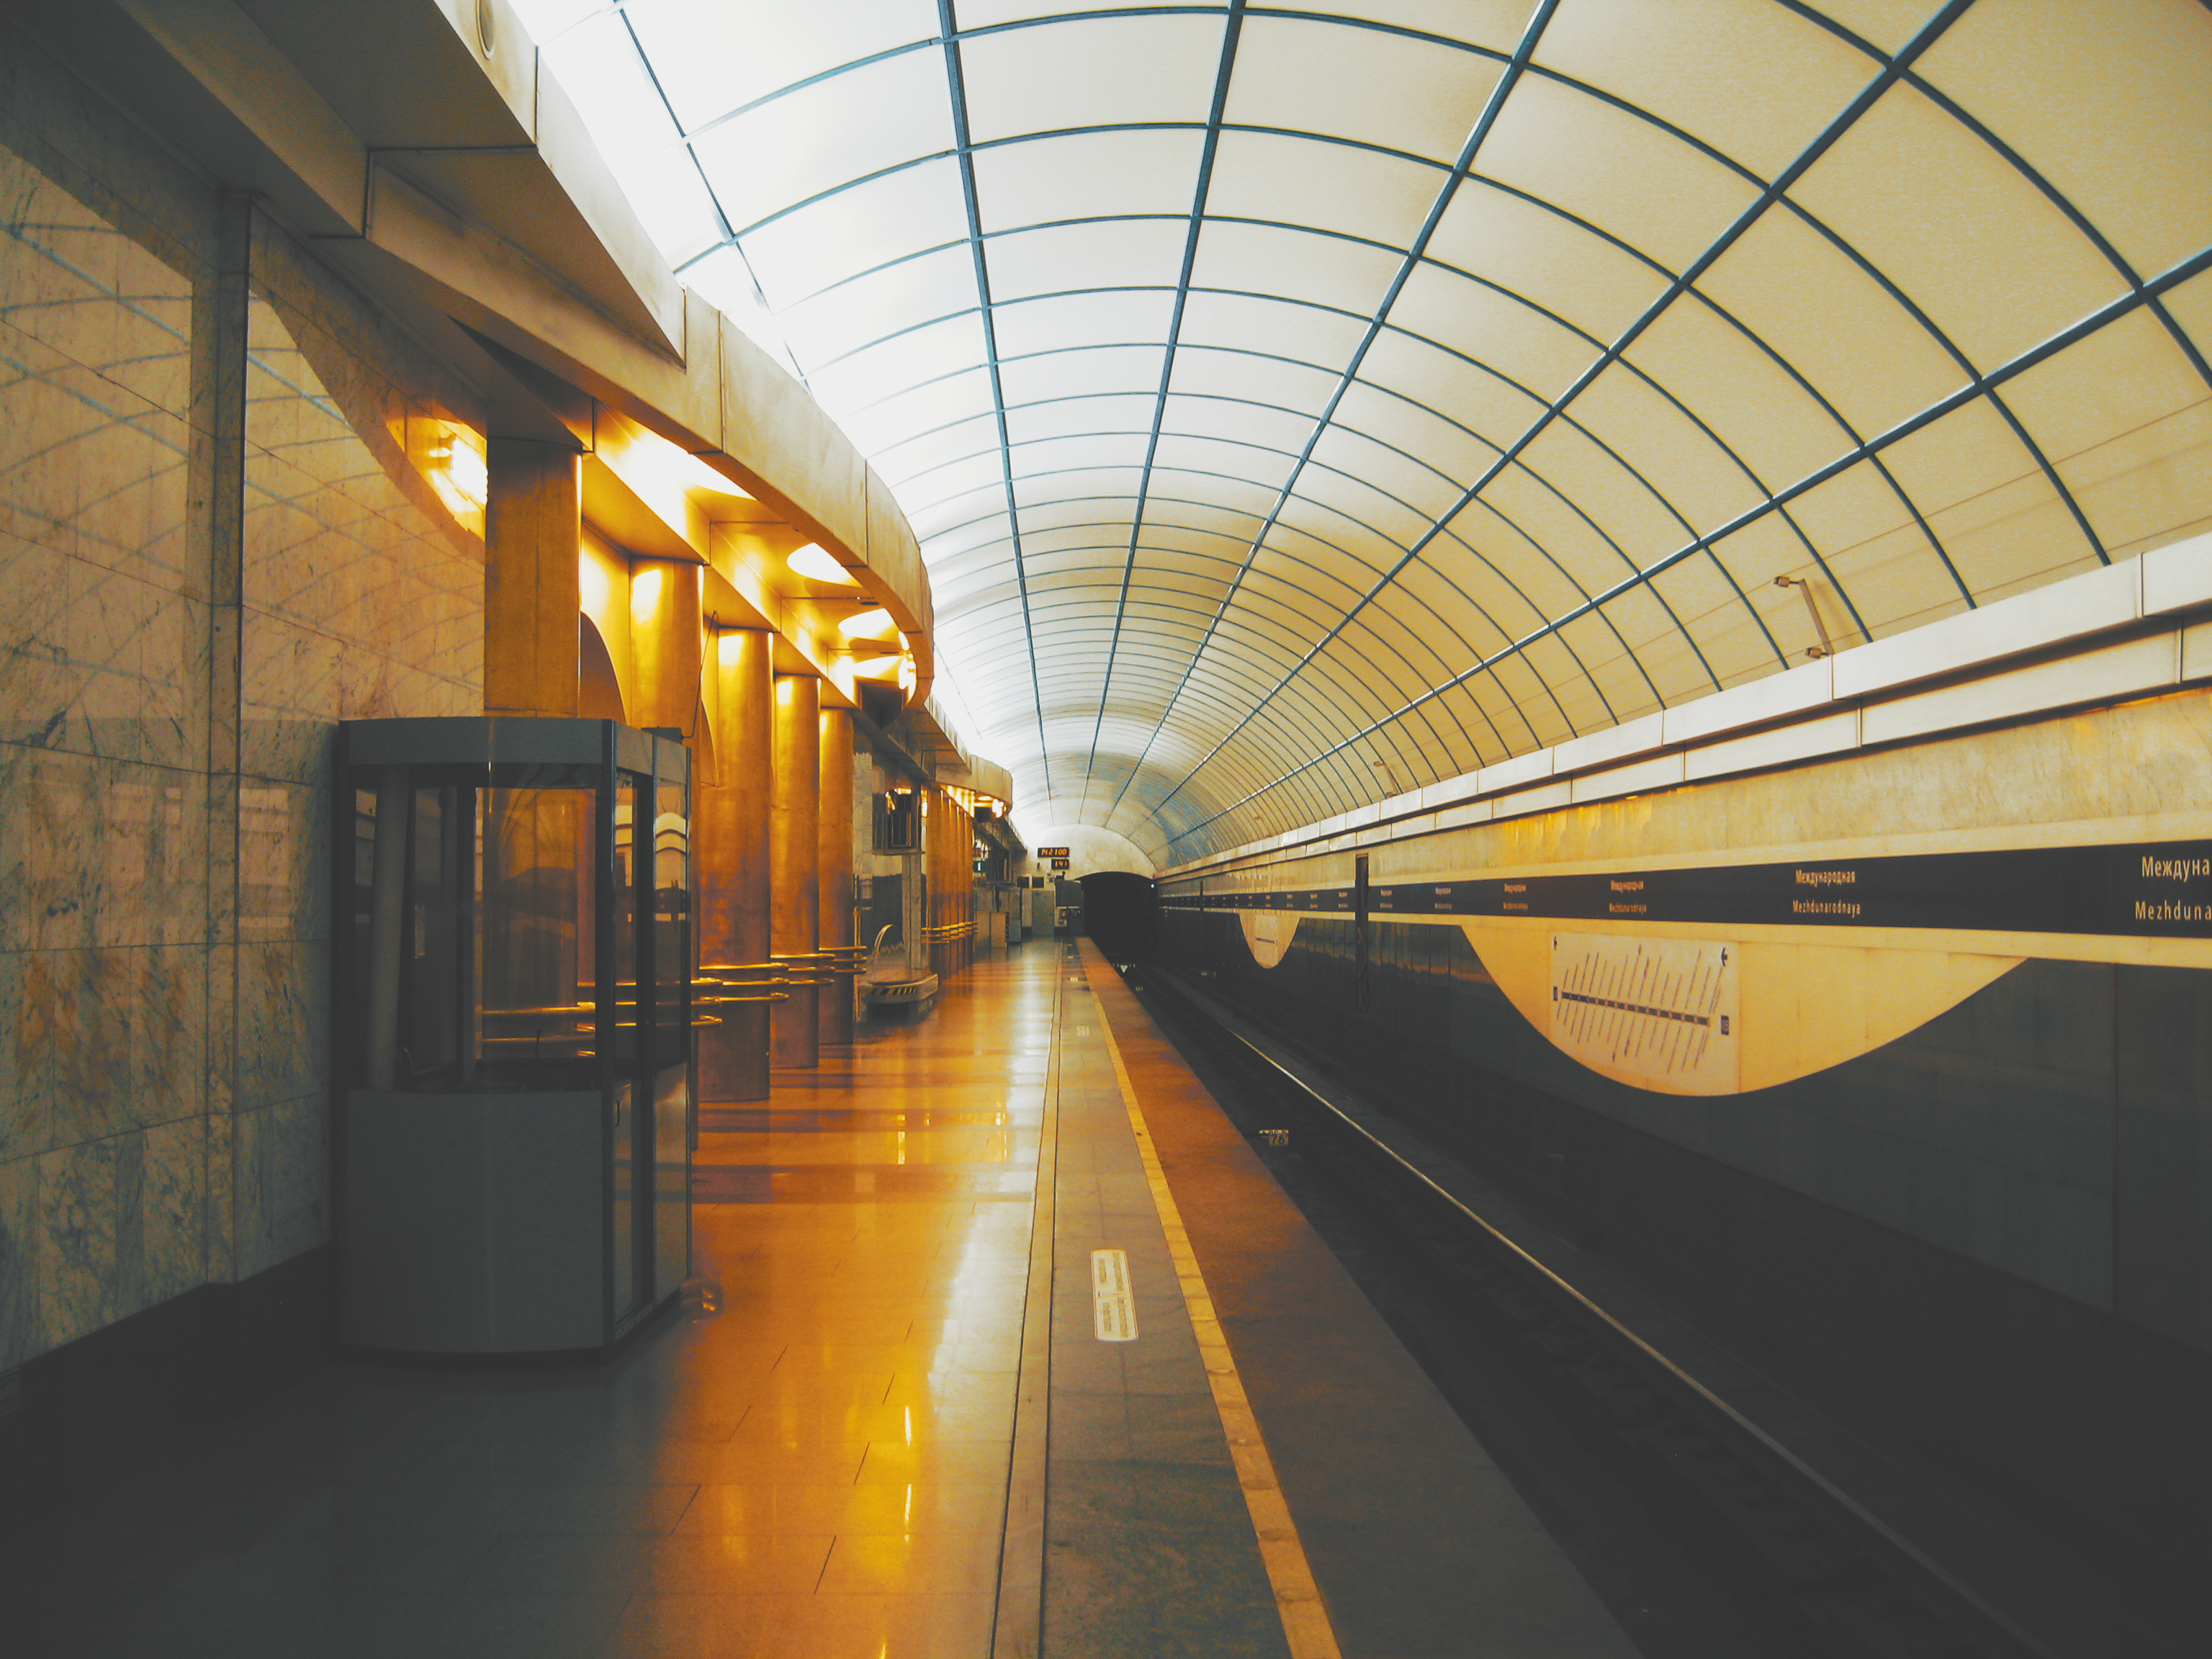
images, infrastructure, building, metro station, tunnel, electricity, Tints and shades, parallel, city, metropolitan area, public transport, road, symmetry, track, flooring, ceiling, metal, reflection, subway, metro, walkway, train station, steel, shade, shadow, sky, wood, evening, circle, night, daylighting, arch, transport, escalator, darkness